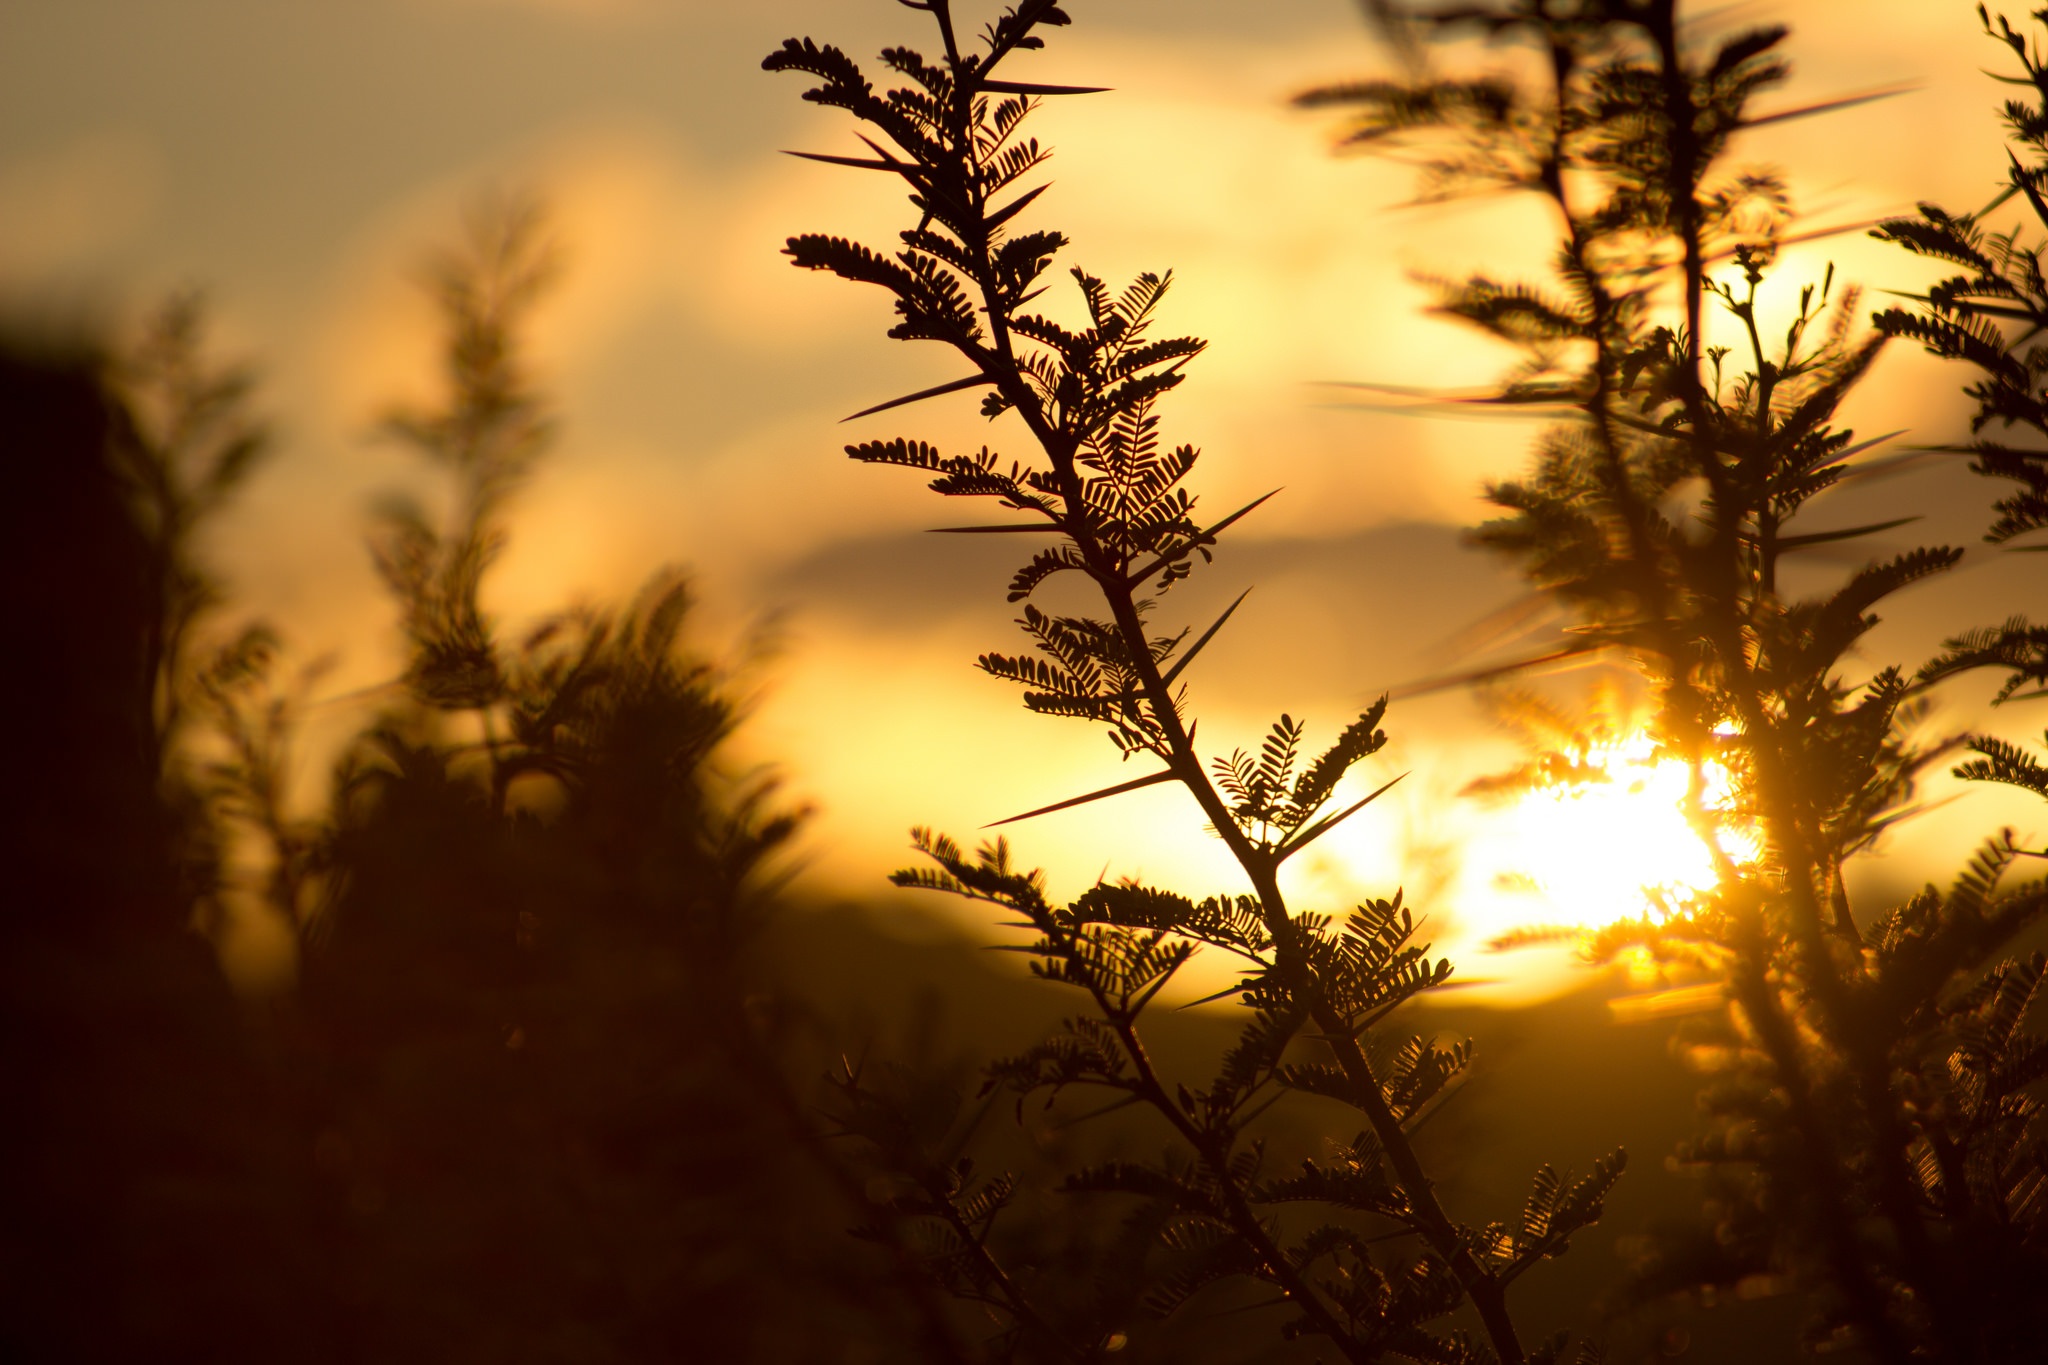
tree, nature, grass, branch, light, cloud, plant, sky, sun, sunrise, sunset, field, sunlight, morning, leaf, flower, dawn, atmosphere, dusk, evening, vegetable, autumn, yellow, flora, plants, atmospheric phenomenon, grass family, woody plant